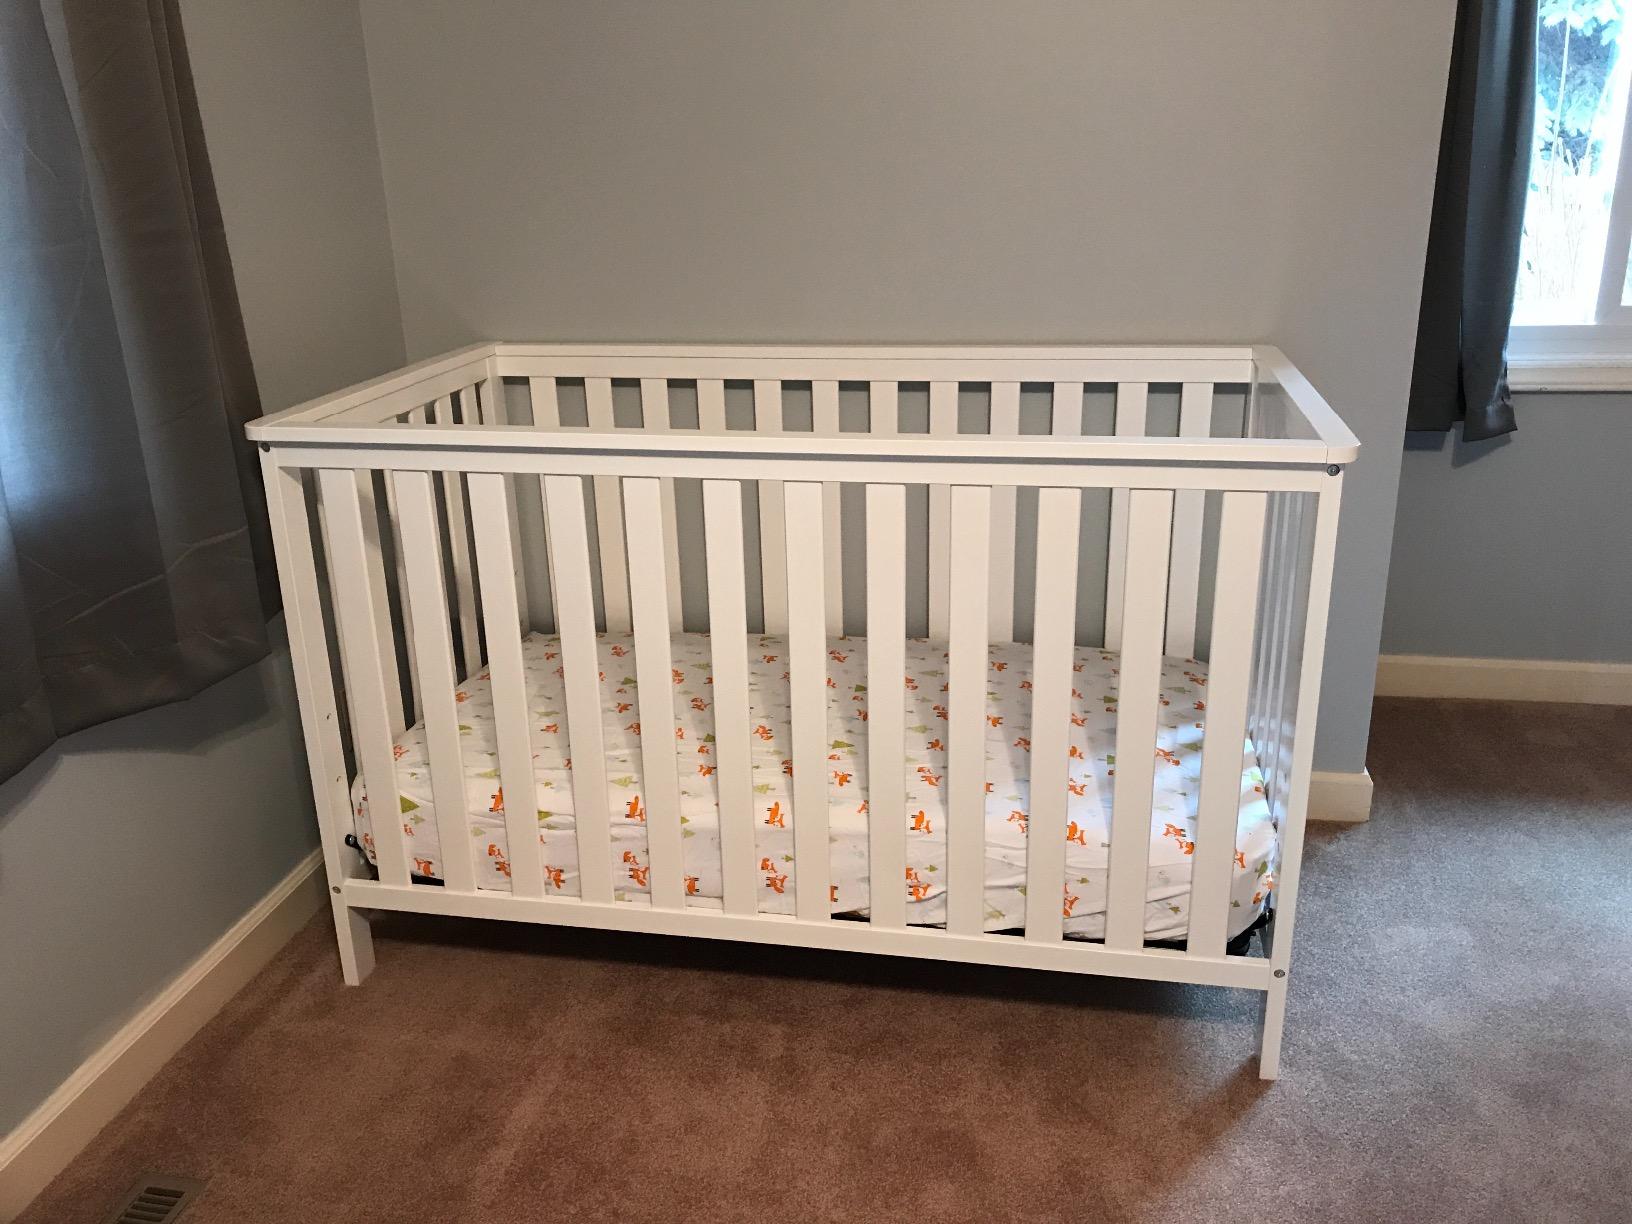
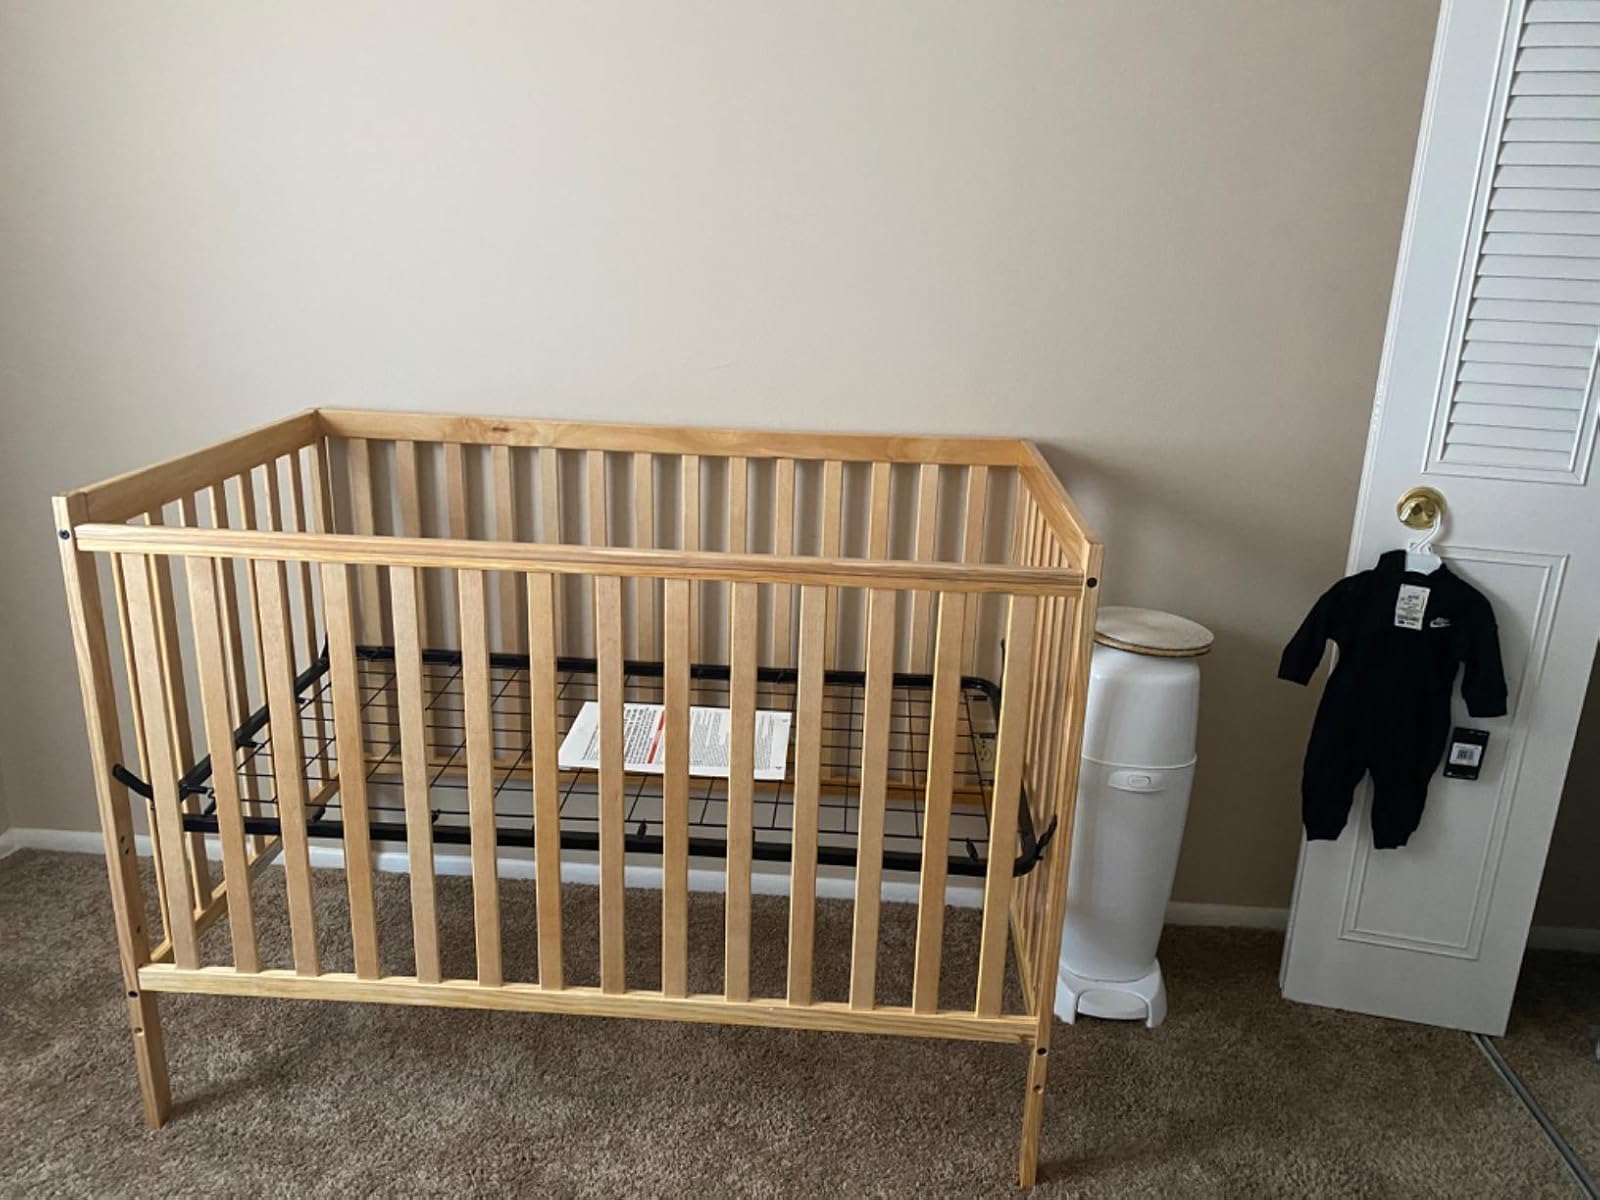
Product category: products_crib
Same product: no